WXTP

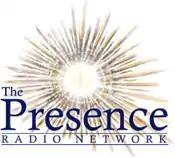
The Presence logo

On April 27, 2009, Nassau Broadcasting revealed to employees that WHXR would be placed in trust and divested due to a change in the corporate structure of the company. The change ended Nassau's grandfathered status regarding how many stations in the Portland market it could own. WHXQ, by then relocated to 106.3 in a frequency swap with WBQW, remained owned by the company and continued with the 'Bone' format. The simulcast continued until April 9, 2010, when WHXR began airing a loop redirecting listeners to WHXQ. The call letters were changed to WXTP on June 11, 2010, in advance of the a sale to The Presence Radio Network; on July 7, the station relaunched as "The Presence", a Catholic talk station airing largely EWTN programming. The sale was completed on August 16, 2012.